Drumthwacket

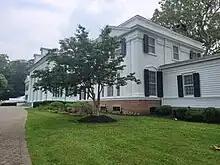
The front of Drumthwacket

Thomas Kean (1982–1990) lived in his private home in Livingston.